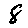
Label: 8